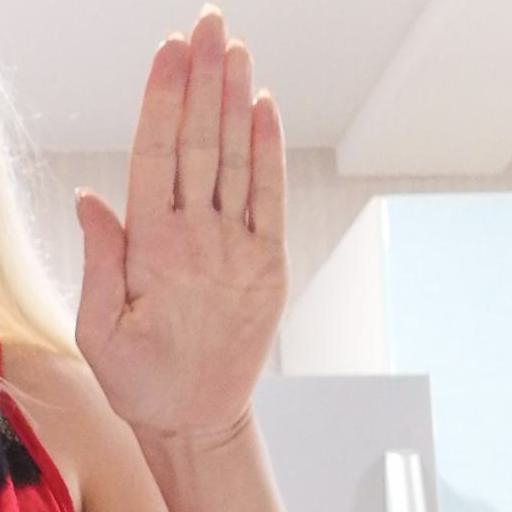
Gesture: stop